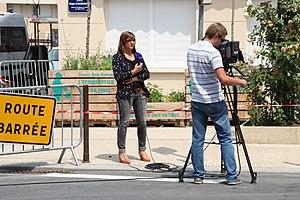
Suites de l'accident ferroviaire en gare de Brétigny-sur-Orge en France. Camera location48°
L'éco-quartier « Clause-Bois Badeau » est un quartier de la ville de Brétigny-sur-Orge dans le département de l'Essonne. Lancé en 2003, le projet d'aménagement urbain consiste en la rénovation et en la valorisation d'une vaste friche agro-industrielle de 45 hectares environ. L'aménagement du quartier Clause-Bois Badeau a été confié par la commune de Brétigny-sur-Orge à une société d'économie mixte, la SORGEM, et a fait l'objet d'une charte d'aménagement durable signée par la ville de Brétigny, la Communauté d'agglomération du Val d'Orge, le Conseil général de l'Essonne et la Région Île-de-France.